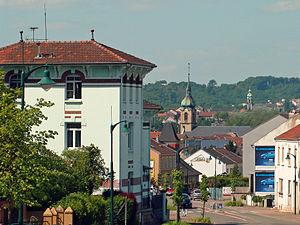
Freyming-Merlebach, vue générale avec les deux églises
Freyming-Merlebach est une commune française, située dans le département de la Moselle, en région Grand Est. Elle est localisée dans la région naturelle du Warndt et le bassin de vie de la Moselle-Est.